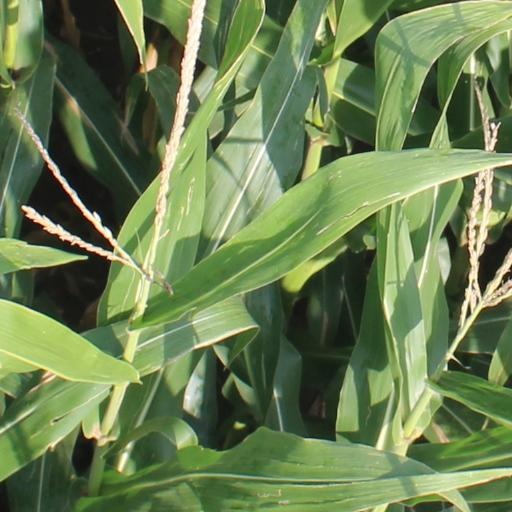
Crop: maize; corn